Charles Fechter

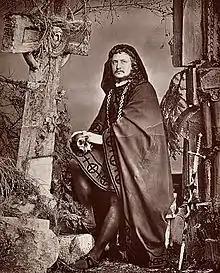
Charles Fechter as Hamlet, 1872.

Fechter was born, probably in London, of French parents, although his mother was of Piedmontese and his father of German extraction.